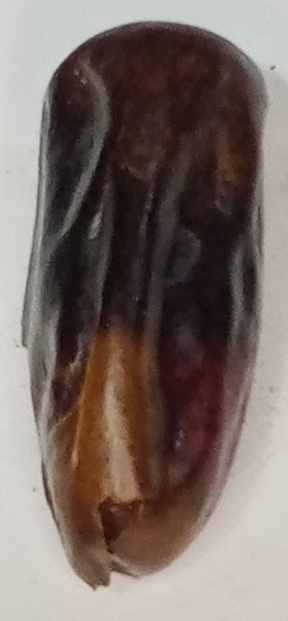
Variety: gajar
Size: small
Grade: grade-2